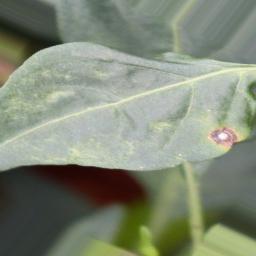
Label: cercospora